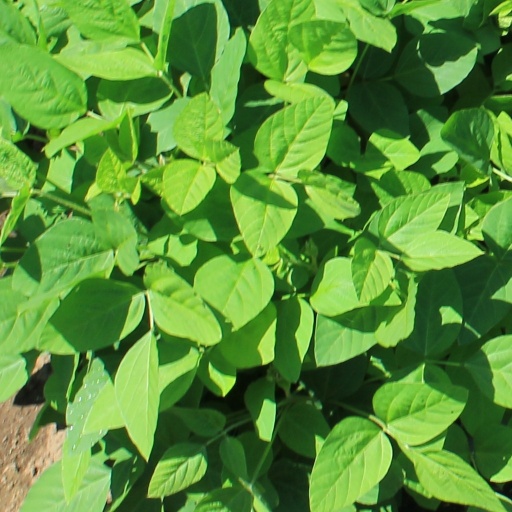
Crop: soybean